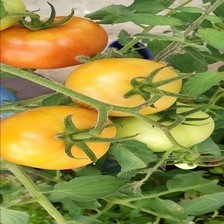
Label: tomato